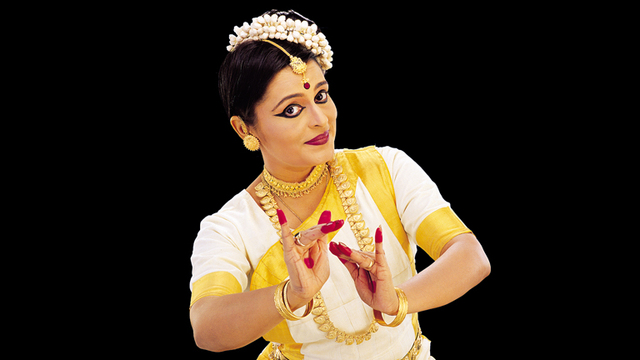
Dance form: mohiniyattam